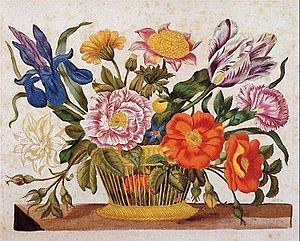
Maria Sibylla Merian / Liv / Nürnberg
Farvelagt kobberstik fra Das Neue Blumenbuch
Maria Sibylla Merian var tysk-hollandsk botaniker, entomolog og billedkunstner med speciale i afbildning af insekter og blomsterkompositioner Hun hører til den yngre frankfurter-linje af Merian-familien fra Basel og voksede op i Frankfurt am Main.